Demographics of Latvia

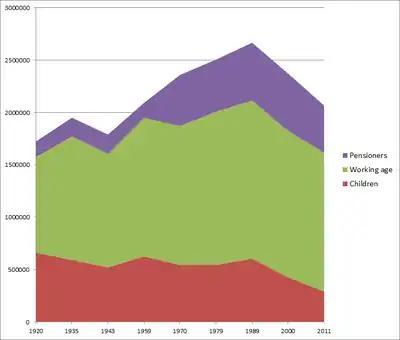
Approximate demographic evolution in Latvia, 1920–2011. "NB. the amount of time between each year in the diagramme is not the same which gives a somewhat garbled image of the evolution."

Latvia was settled by Baltic tribes some three millennia ago. The territories along the eastern Baltic first came under foreign domination at the beginning of the 13th century, with the formal establishment of Riga in 1201 under the German Teutonic Knights.